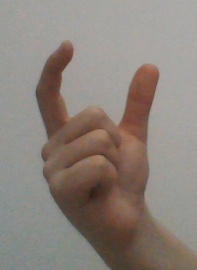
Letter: nun